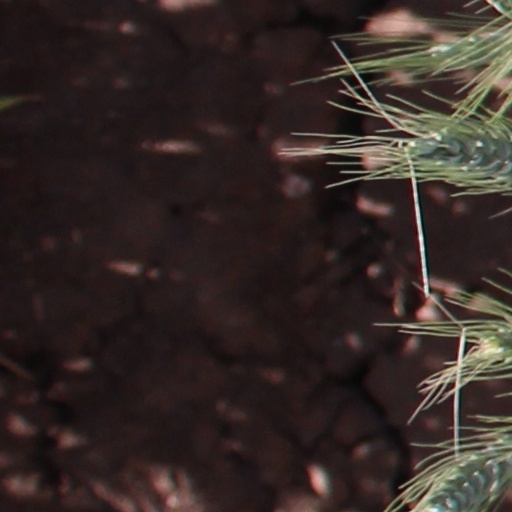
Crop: wheat